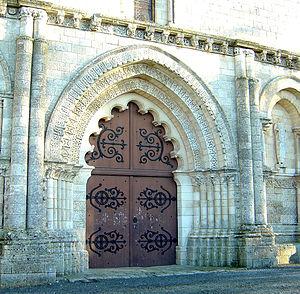
Portail de l'église d'Esnandes
Esnandes est une commune du Sud-Ouest de la France située dans le département de la Charente-Maritime.